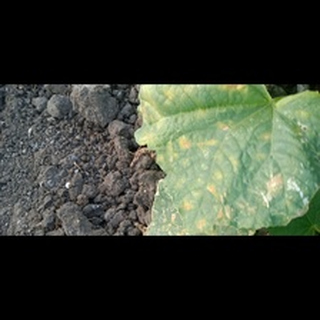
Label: diseased_cucumber